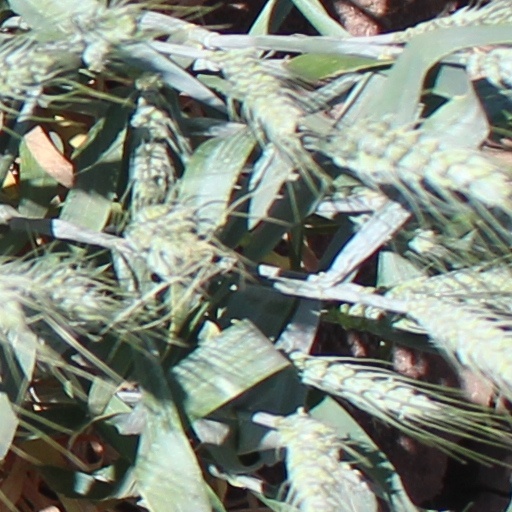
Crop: wheat